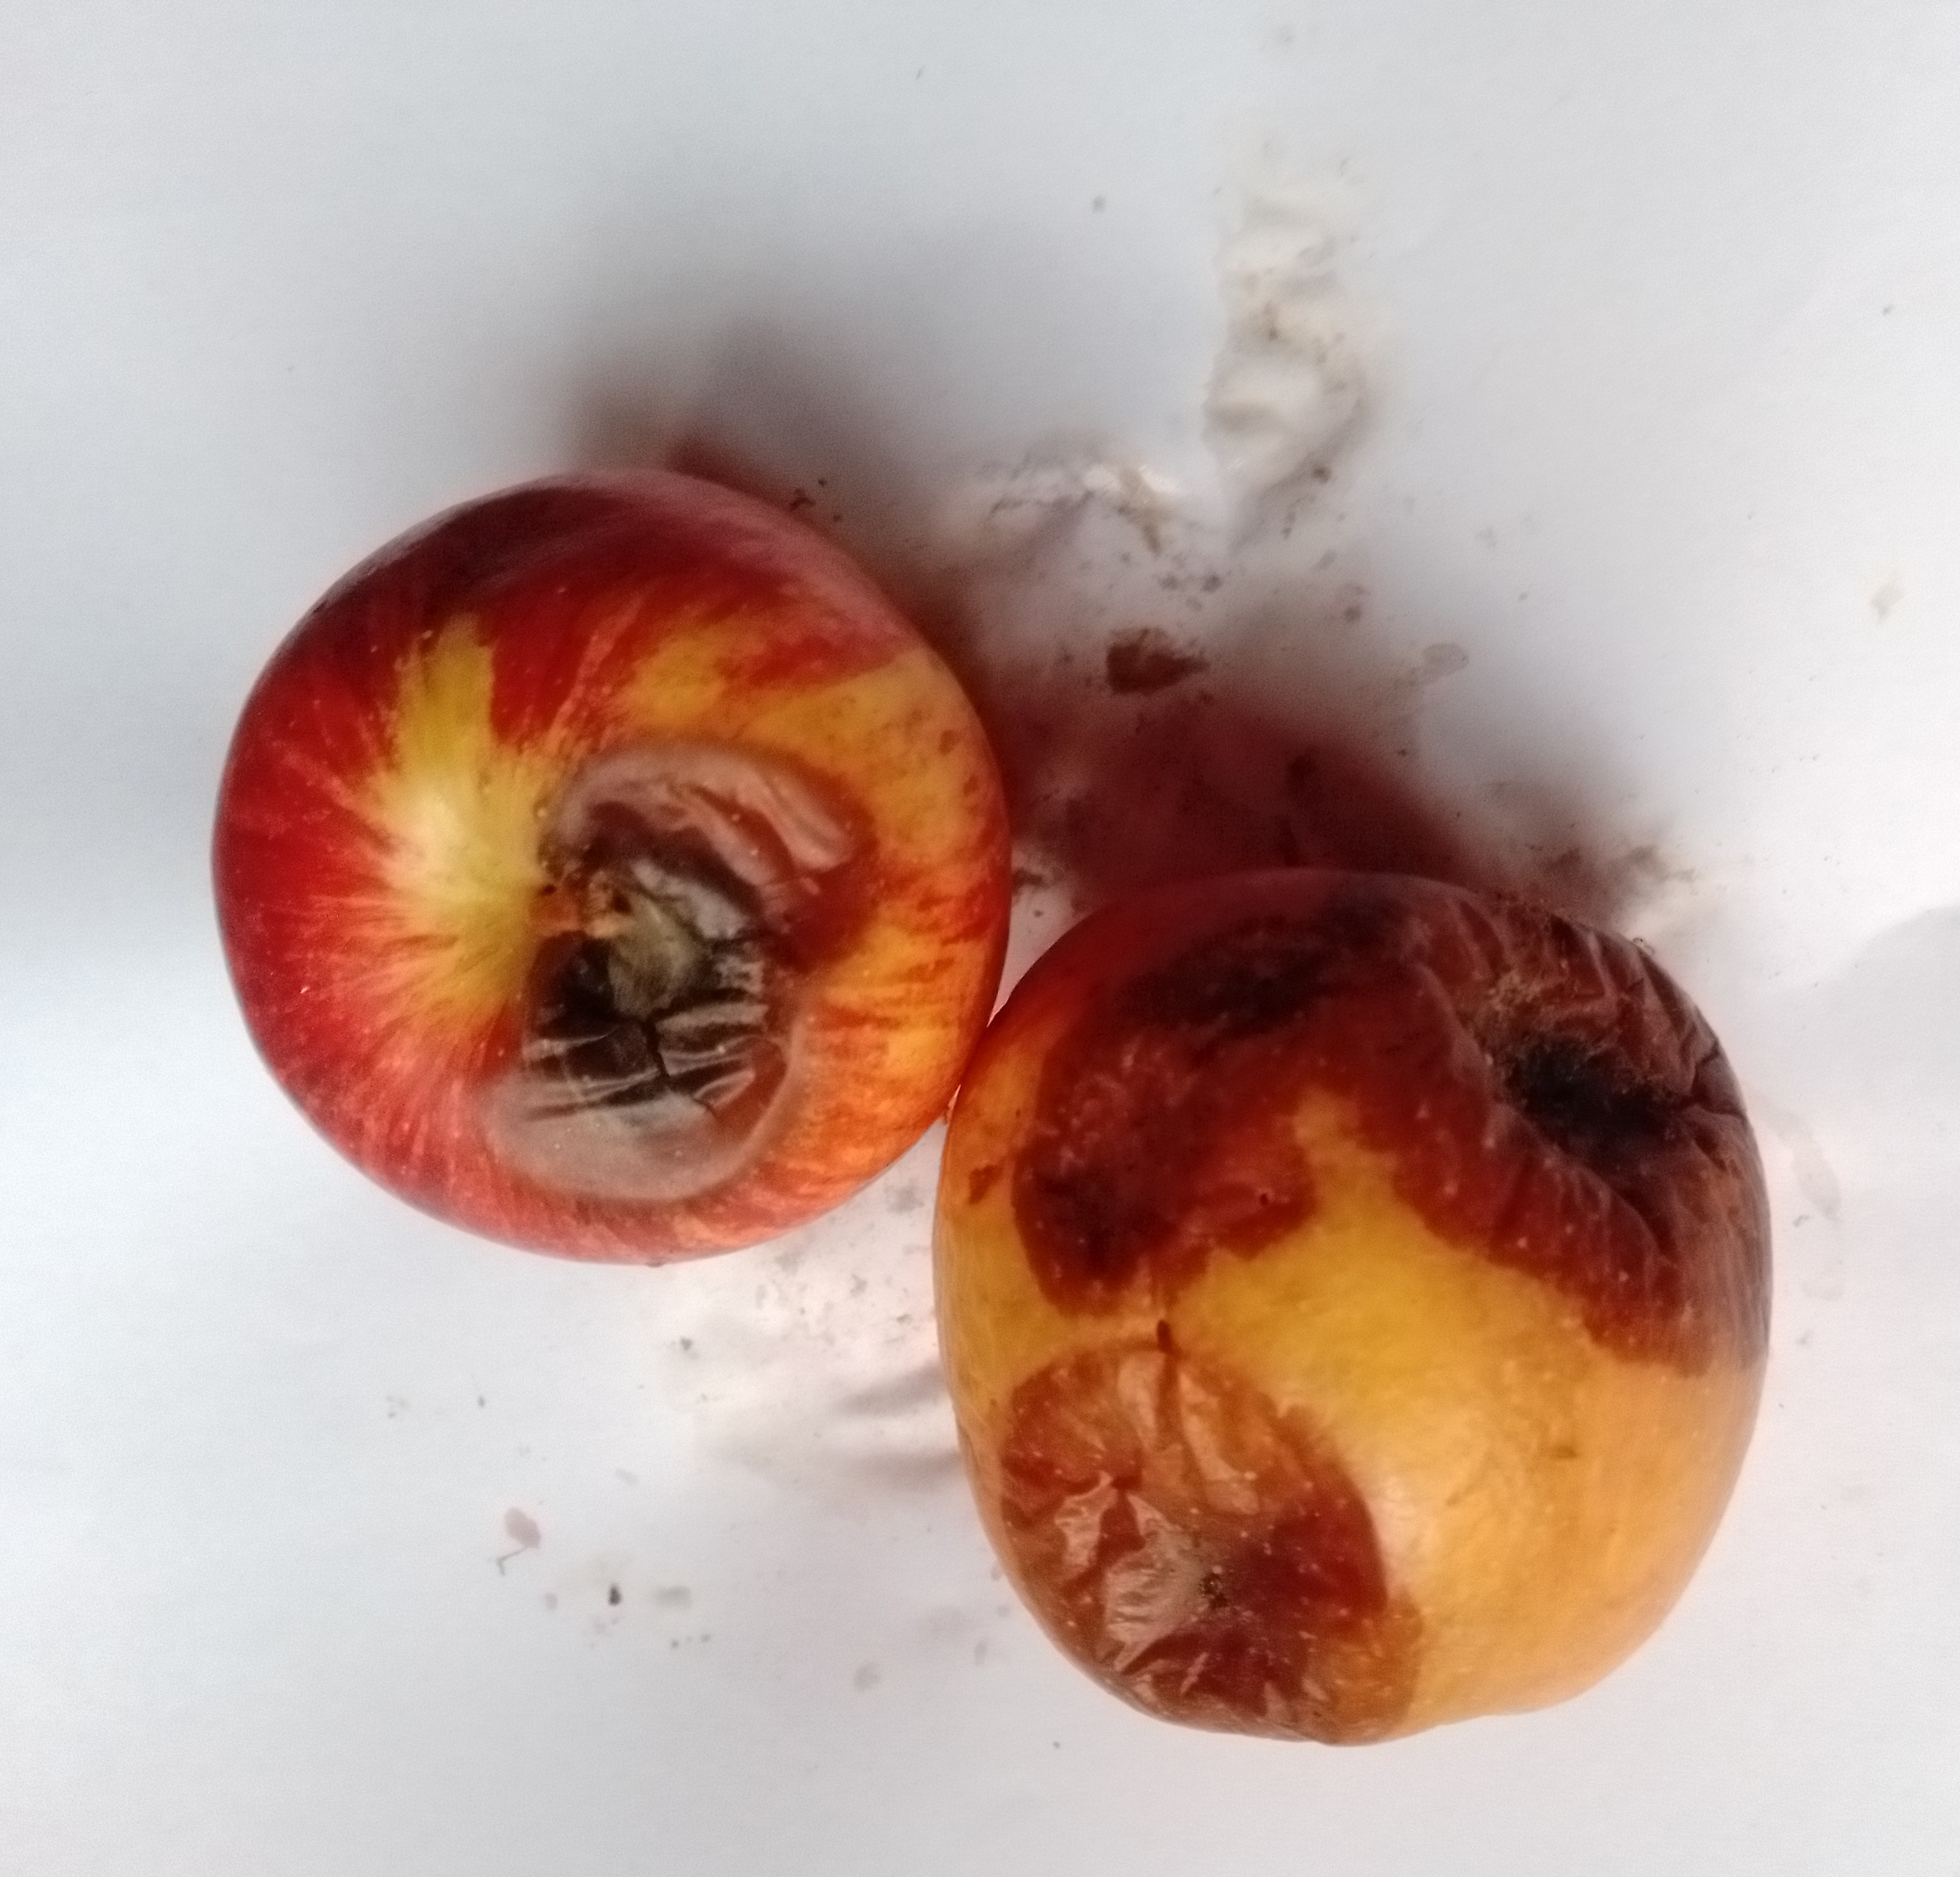
Fruit: apple
Condition: rotten